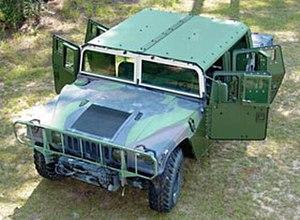
Le M998 High mobility multipurpose wheeled vehicle est un véhicule de transport à roues de l'US Army fabriqué par AM General, un constructeur militaire indépendant ayant appartenu à American Motors Corporation.